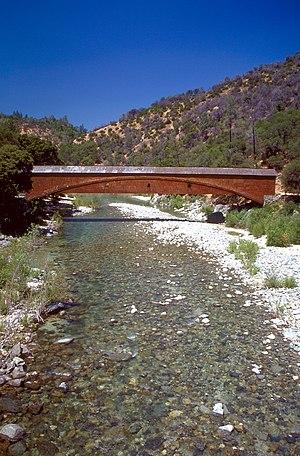
La rivière Yuba est un affluent de la rivière Feather dans la vallée de Sacramento aux États-Unis en Californie. C'est l'une des branches les plus importantes de la rivière Feather fournissant près d'un tiers de son débit. Sa portion principale couvre 60 km de long, alors qu'elle provient initialement des branches nord, centrale et sud ; la confluence des deux premières est considérée comme le début véritable de la rivière Yuba. Elle draine environ 1 339 km² des pentes ouest de la chaine de montagnes de la Sierra Nevada ainsi qu'une petite portion de la vallée de Sacramento.